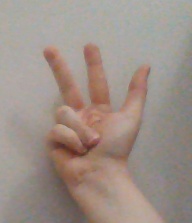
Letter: al